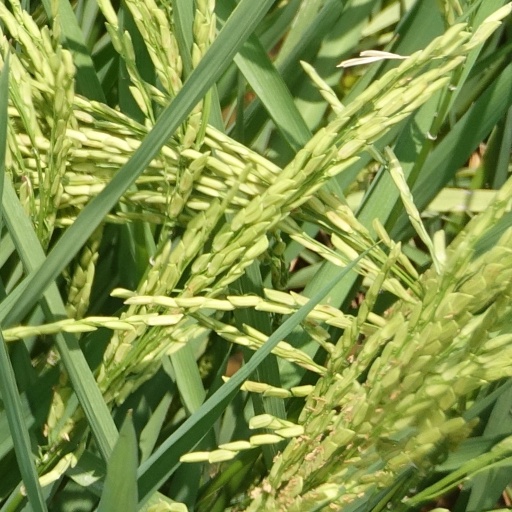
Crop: rice